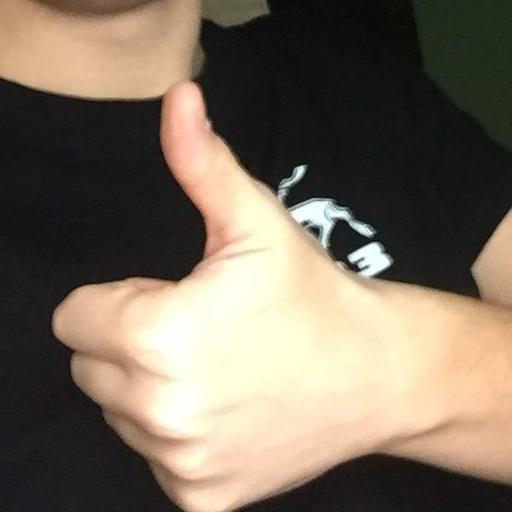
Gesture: like